Myroslav Marynovych

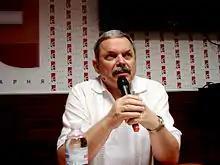
Marynovych in 2013

Myroslav Frankovych Marynovych (born 4 January 1949) is a Ukrainian educator, human rights activist, and former Soviet dissident, and longtime vice-rector of the Ukrainian Catholic University in Lviv. The co-founder of Amnesty International Ukraine, Marynovych was a founding member of the Ukrainian Helsinki Group.